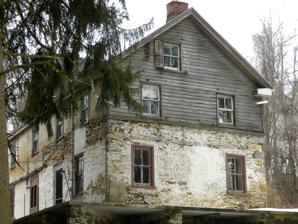
Building: Edward Dougherty House
Country: United States of America
Year built: 1796
Historic house in Pennsylvania, United States United States historic place Edward Dougherty House U.S. National Register of Historic Places Edward Dougherty House, March 2010 Show map of Pennsylvania Show map of the United States Location Mt. Carmel Road near Coatesville, East Fallowfield Township, Pennsylvania Coordinates 39°57′45″N 75°51′43″W / 39.96250°N 75.86194°W / 39.96250; -75.86194 Area 1.8 acres (0.73 ha) Built 1796 Architectural style Federal, Vernacular Federal MPS East Fallowfield Township MRA East Fallowfield Township MRA NRHP reference No. 85001145 Added to NRHP May 20, 1985 Edward Dougherty House is a historic home located in East Fallowfield Township , Chester County, Pennsylvania . It was built in 1796, and is a 2 + 1 ⁄ 2 -story, four-bay, fieldstone dwelling with a gable roof in a conservative Federal style.  It features a verandah on three sides of the building.  Edward Dougherty was the brother of Philip Dougherty, who built the Philip Dougherty House and Philip Dougherty Tavern . It was added to the National Register of Historic Places in 1985. References